List of international goals scored by Ali Mabkhout

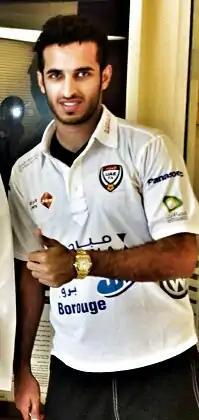

Ali Mabkhout is an Emirati professional footballer who has represented the United Arab Emirates national team since 2012. He made his first appearance for the UAE on 15 November 2009 at Tahnoun bin Mohammed Stadium in Al Ain against Czech Republic in a friendly match. As of December 30, 2023, Mabkhout is the top scorer for his country with 85 goals in 114 appearances. He was top goalscorer in the 2022 FIFA World Cup qualification.